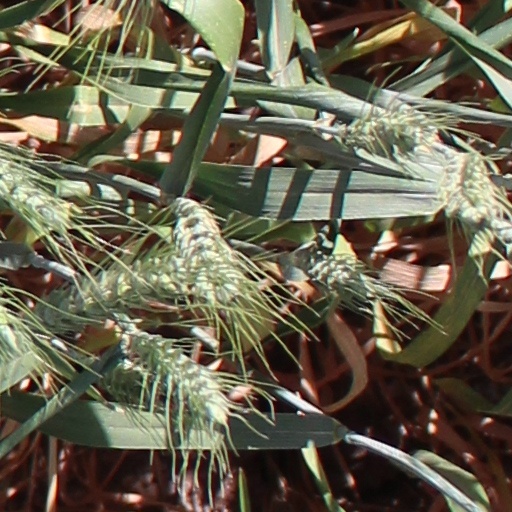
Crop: wheat